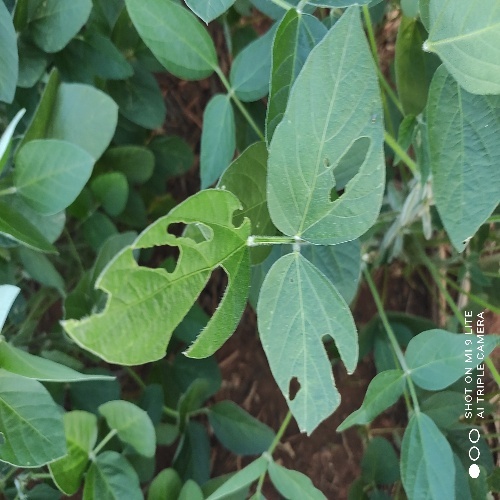
Label: Caterpillar